Krishna Raja Wadiyar IV

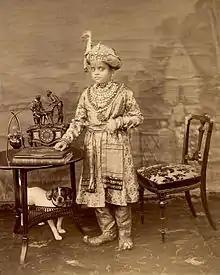
Krishnaraja Wadiyar IV aged 11 c.1895

Krishnaraja Wadiyar IV was born on 4 June 1884 in Mysore Palace as the son of Maharaja Chamarajendra Wadiyar X and Maharani Kempananjammanni Devi. After the sudden death of his father in Calcutta in 1894, the widowed queen mother Kempananjammanni Devi ruled the state as regent from 1895 to 1902, until Krishnaraja Wadiyar reached the age of maturity on 8 August 1902. Upon accession to the throne, he became the fourth king of Mysore by the name, hence known in the vernacular language Kannada as "Nalwadi" Krishnaraja Wadiyar (the qualifying prefix means "the fourth").